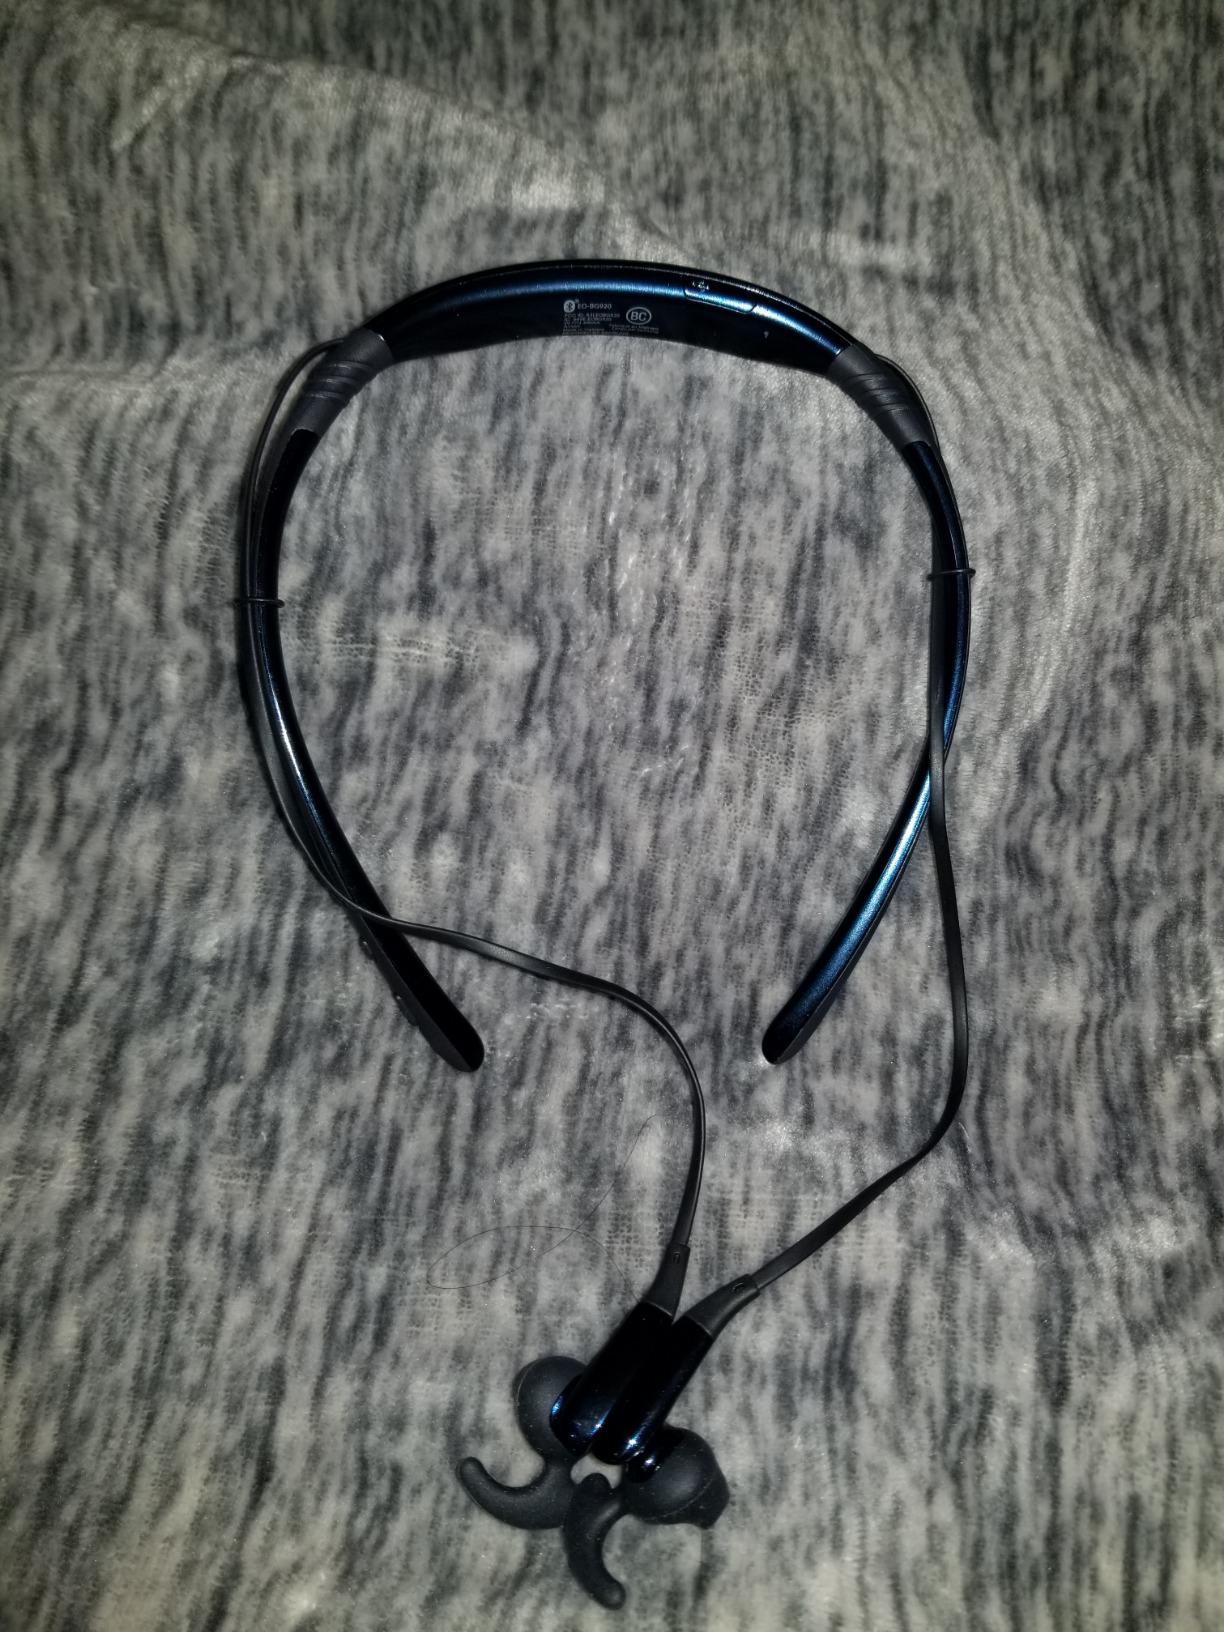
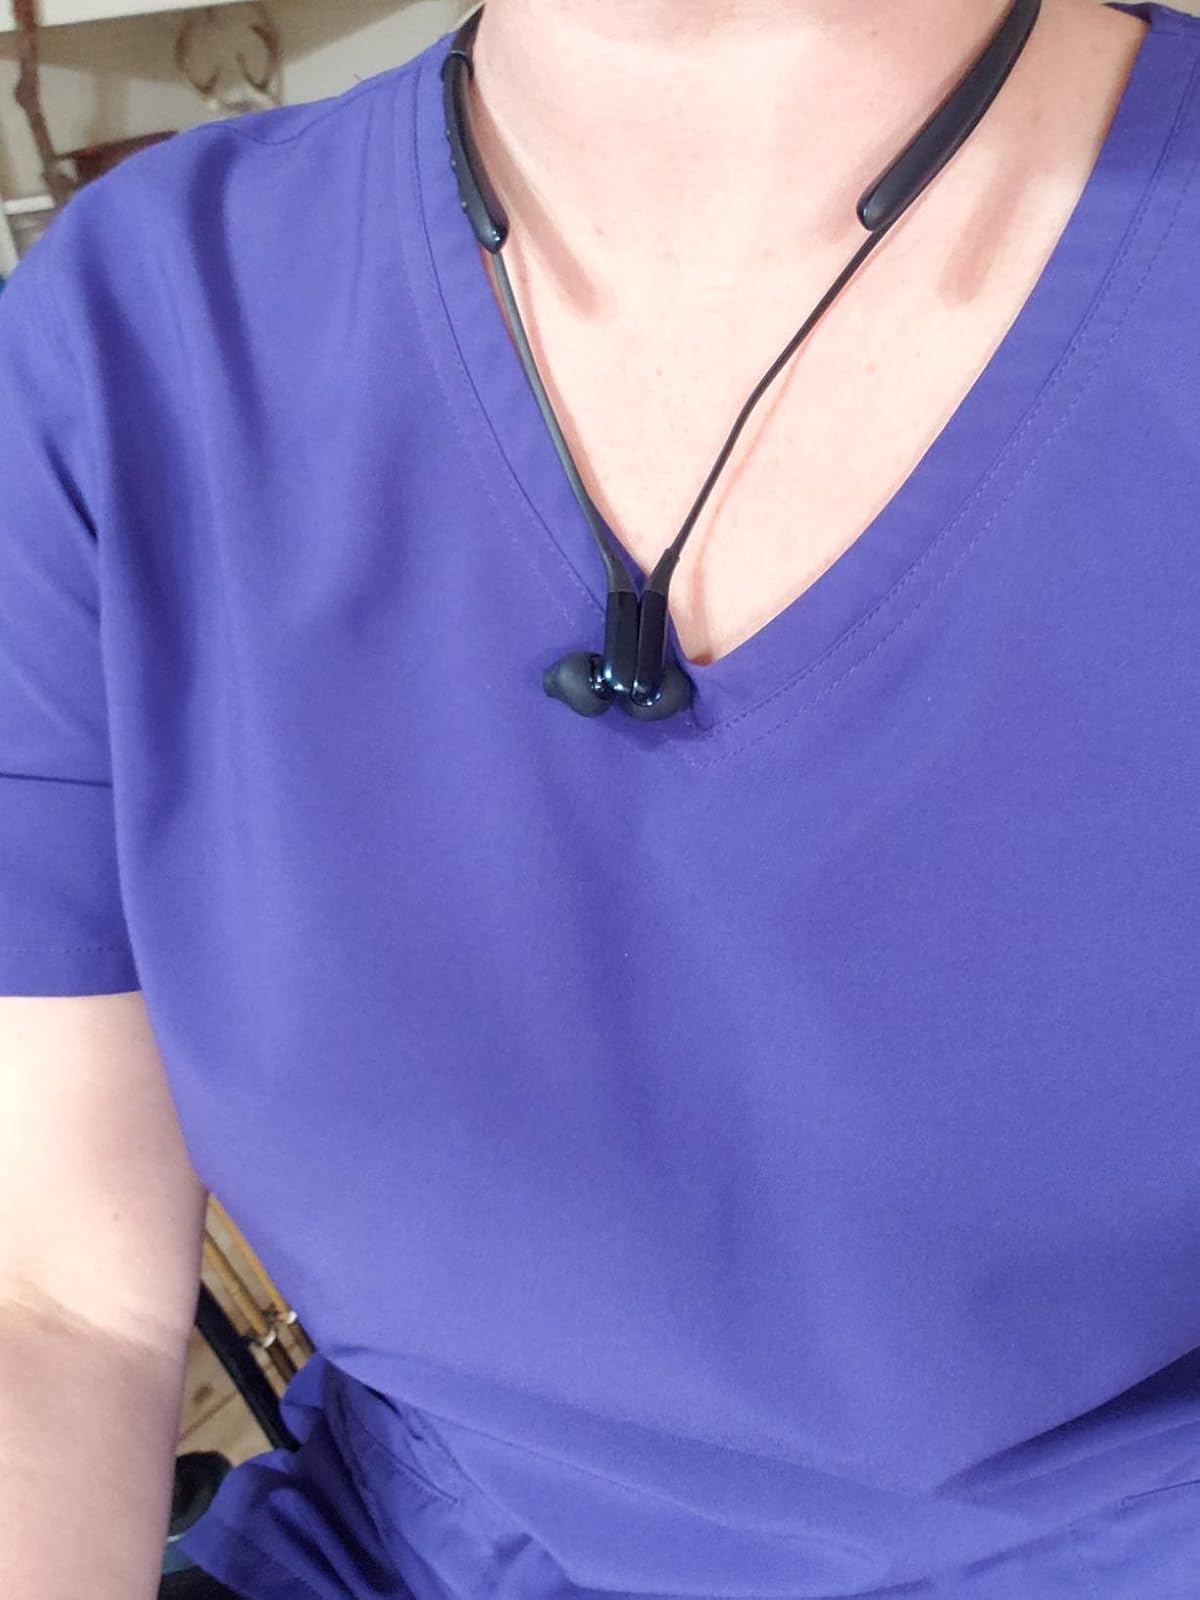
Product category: headphones
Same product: yes